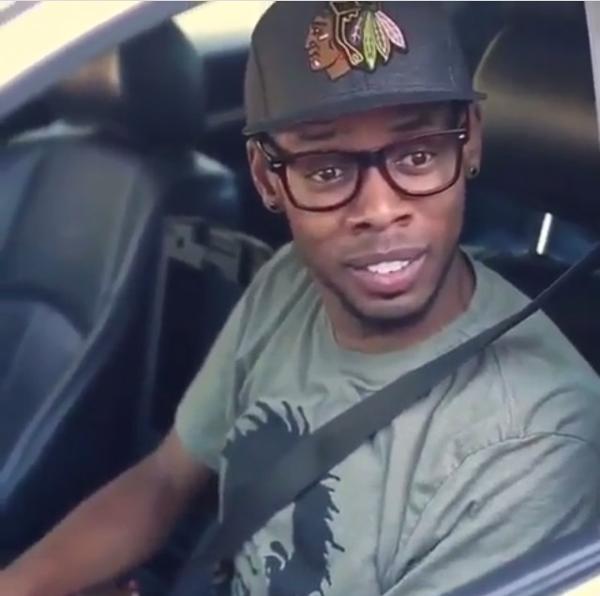
回答: エディマーフィーて言うとモテるんだよ